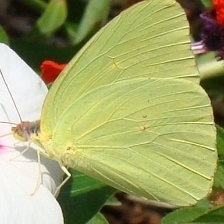
Species: CLOUDED SULPHUR
Butterfly family (ImageNet category): sulphur_butterfly